Mathieu Kérékou

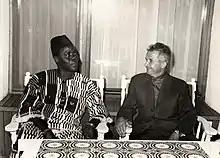
Kérékou with Romanian leader Nicolae Ceaușescu in 1976

Kérékou seized power in Dahomey in a military coup on 26 October 1972, ending a system of government in which three members of a presidential council were to rotate power (earlier in the year Maga had handed over power to Justin Ahomadegbé).